Bishopthorpe Road

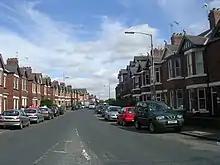
Houses on the street, around Campleshon Road

During the 19th-century, terraced housing for workers was built along the northern section of the street, and also on the east side south of Cameron Grove, near the South Bank suburb. The gap between these two built-up areas was filled in between 1890 and 1910, with larger, private housing, with front gardens. South of Beresford Terrace, more housing was constructed in the inter-war period. In 1924, the Terry's chocolate factory opened, steadily expanding until it closed in 2005.